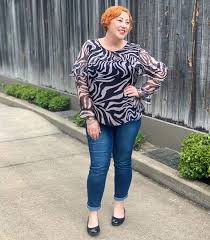
Label: Ballet Flat